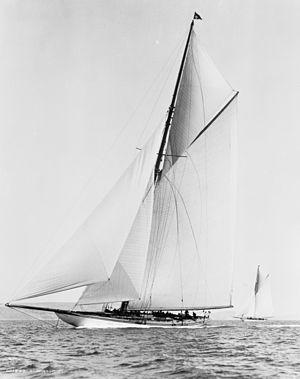
Shamrock III est un voilier de Sir Thomas Lipton, dessiné par William Fife et lancé en 1903.